Joe Atlan

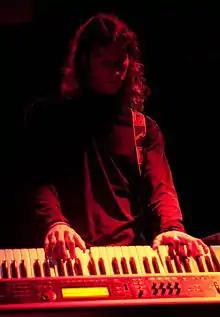
Joe Atlan performing live in 2010.

Joe Atlan (born July 23, 1989, in Málaga) is a Spanish keyboardist, composer, YouTube partner, and speaker. He has performed with several musicians such as Timo Tolkki and has shared the stage with other artists like Sungha Jung. Joe Atlan is also known for his academic writings and conferences about Music, Art, and Internet, including a TED talk. He has a YouTube channel where he frequently uploads videos and publishes his music for free.